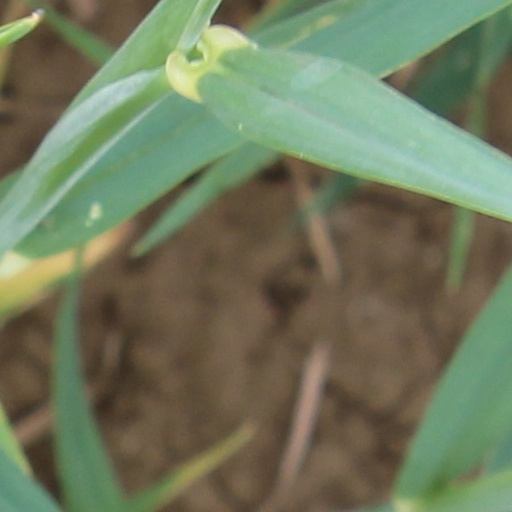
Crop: wheat